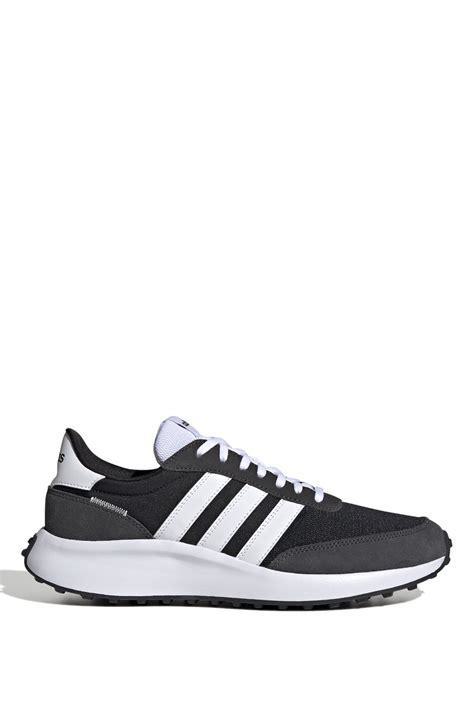
Brand: Adidas
Model: Run 70S